2012 Tour de France

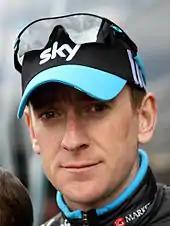
's Bradley Wiggins was widely considered as favourite for the general classification.

According to many observers before the race the favourite for the general classification was Bradley Wiggins. His closest rivals were thought to be Cadel Evans and Vincenzo Nibali. Alberto Contador, the winner of both the 2007 Tour and 2009 Tour, was serving a doping suspension and did not race in the 2012 Tour. Andy Schleck, who finished second in the 2010 Tour (later promoted to the winner after Contador's result was annulled in February 2012) and 2011 Tour, was not able to recover from an injury suffered in the Critérium du Dauphiné. The other riders considered contenders for the general classification were Ryder Hesjedal, Fränk Schleck, Samuel Sánchez, Jurgen Van den Broeck, Tony Martin, Denis Menchov, Levi Leipheimer, Alejandro Valverde and Robert Gesink.